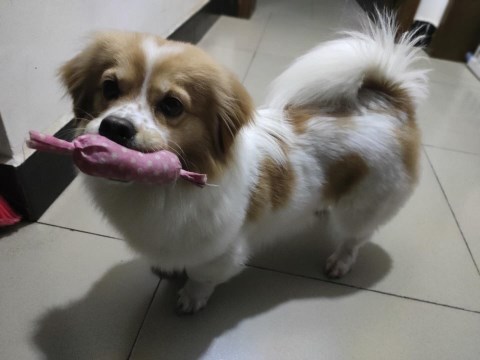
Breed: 806-n000129-papillon